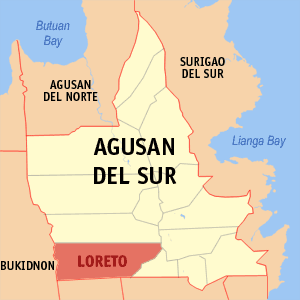
Loreto est une municipalité de la province d'Agusan del Sur, aux Philippines.